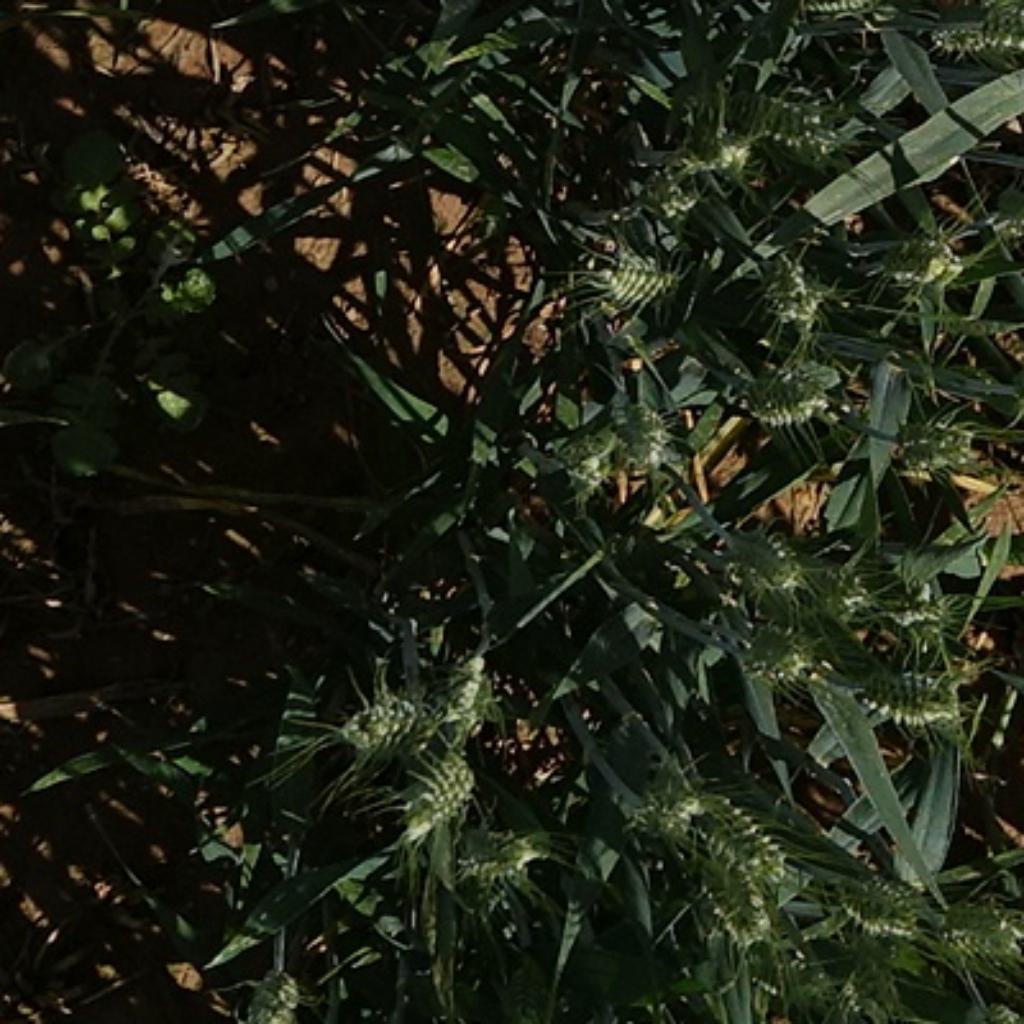
Country: France
Location: VLB
Wheat development stage: Filling